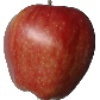
Label: Apple Red 1